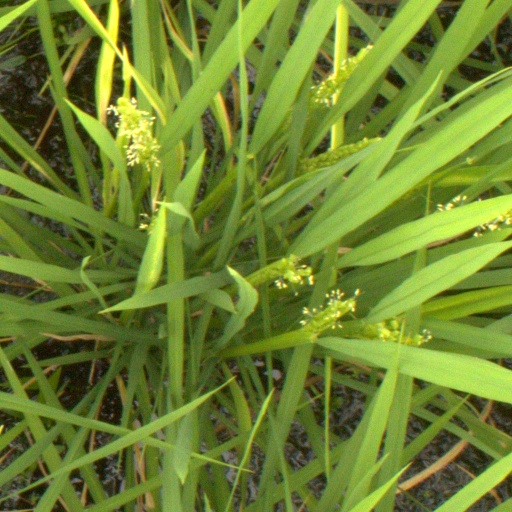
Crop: rice